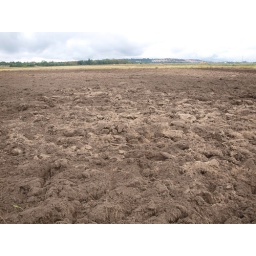
the soil in the field is a bit different...most of it is a mixture of soil and sand